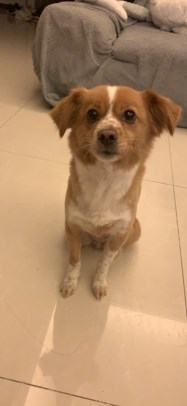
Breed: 806-n000129-papillon